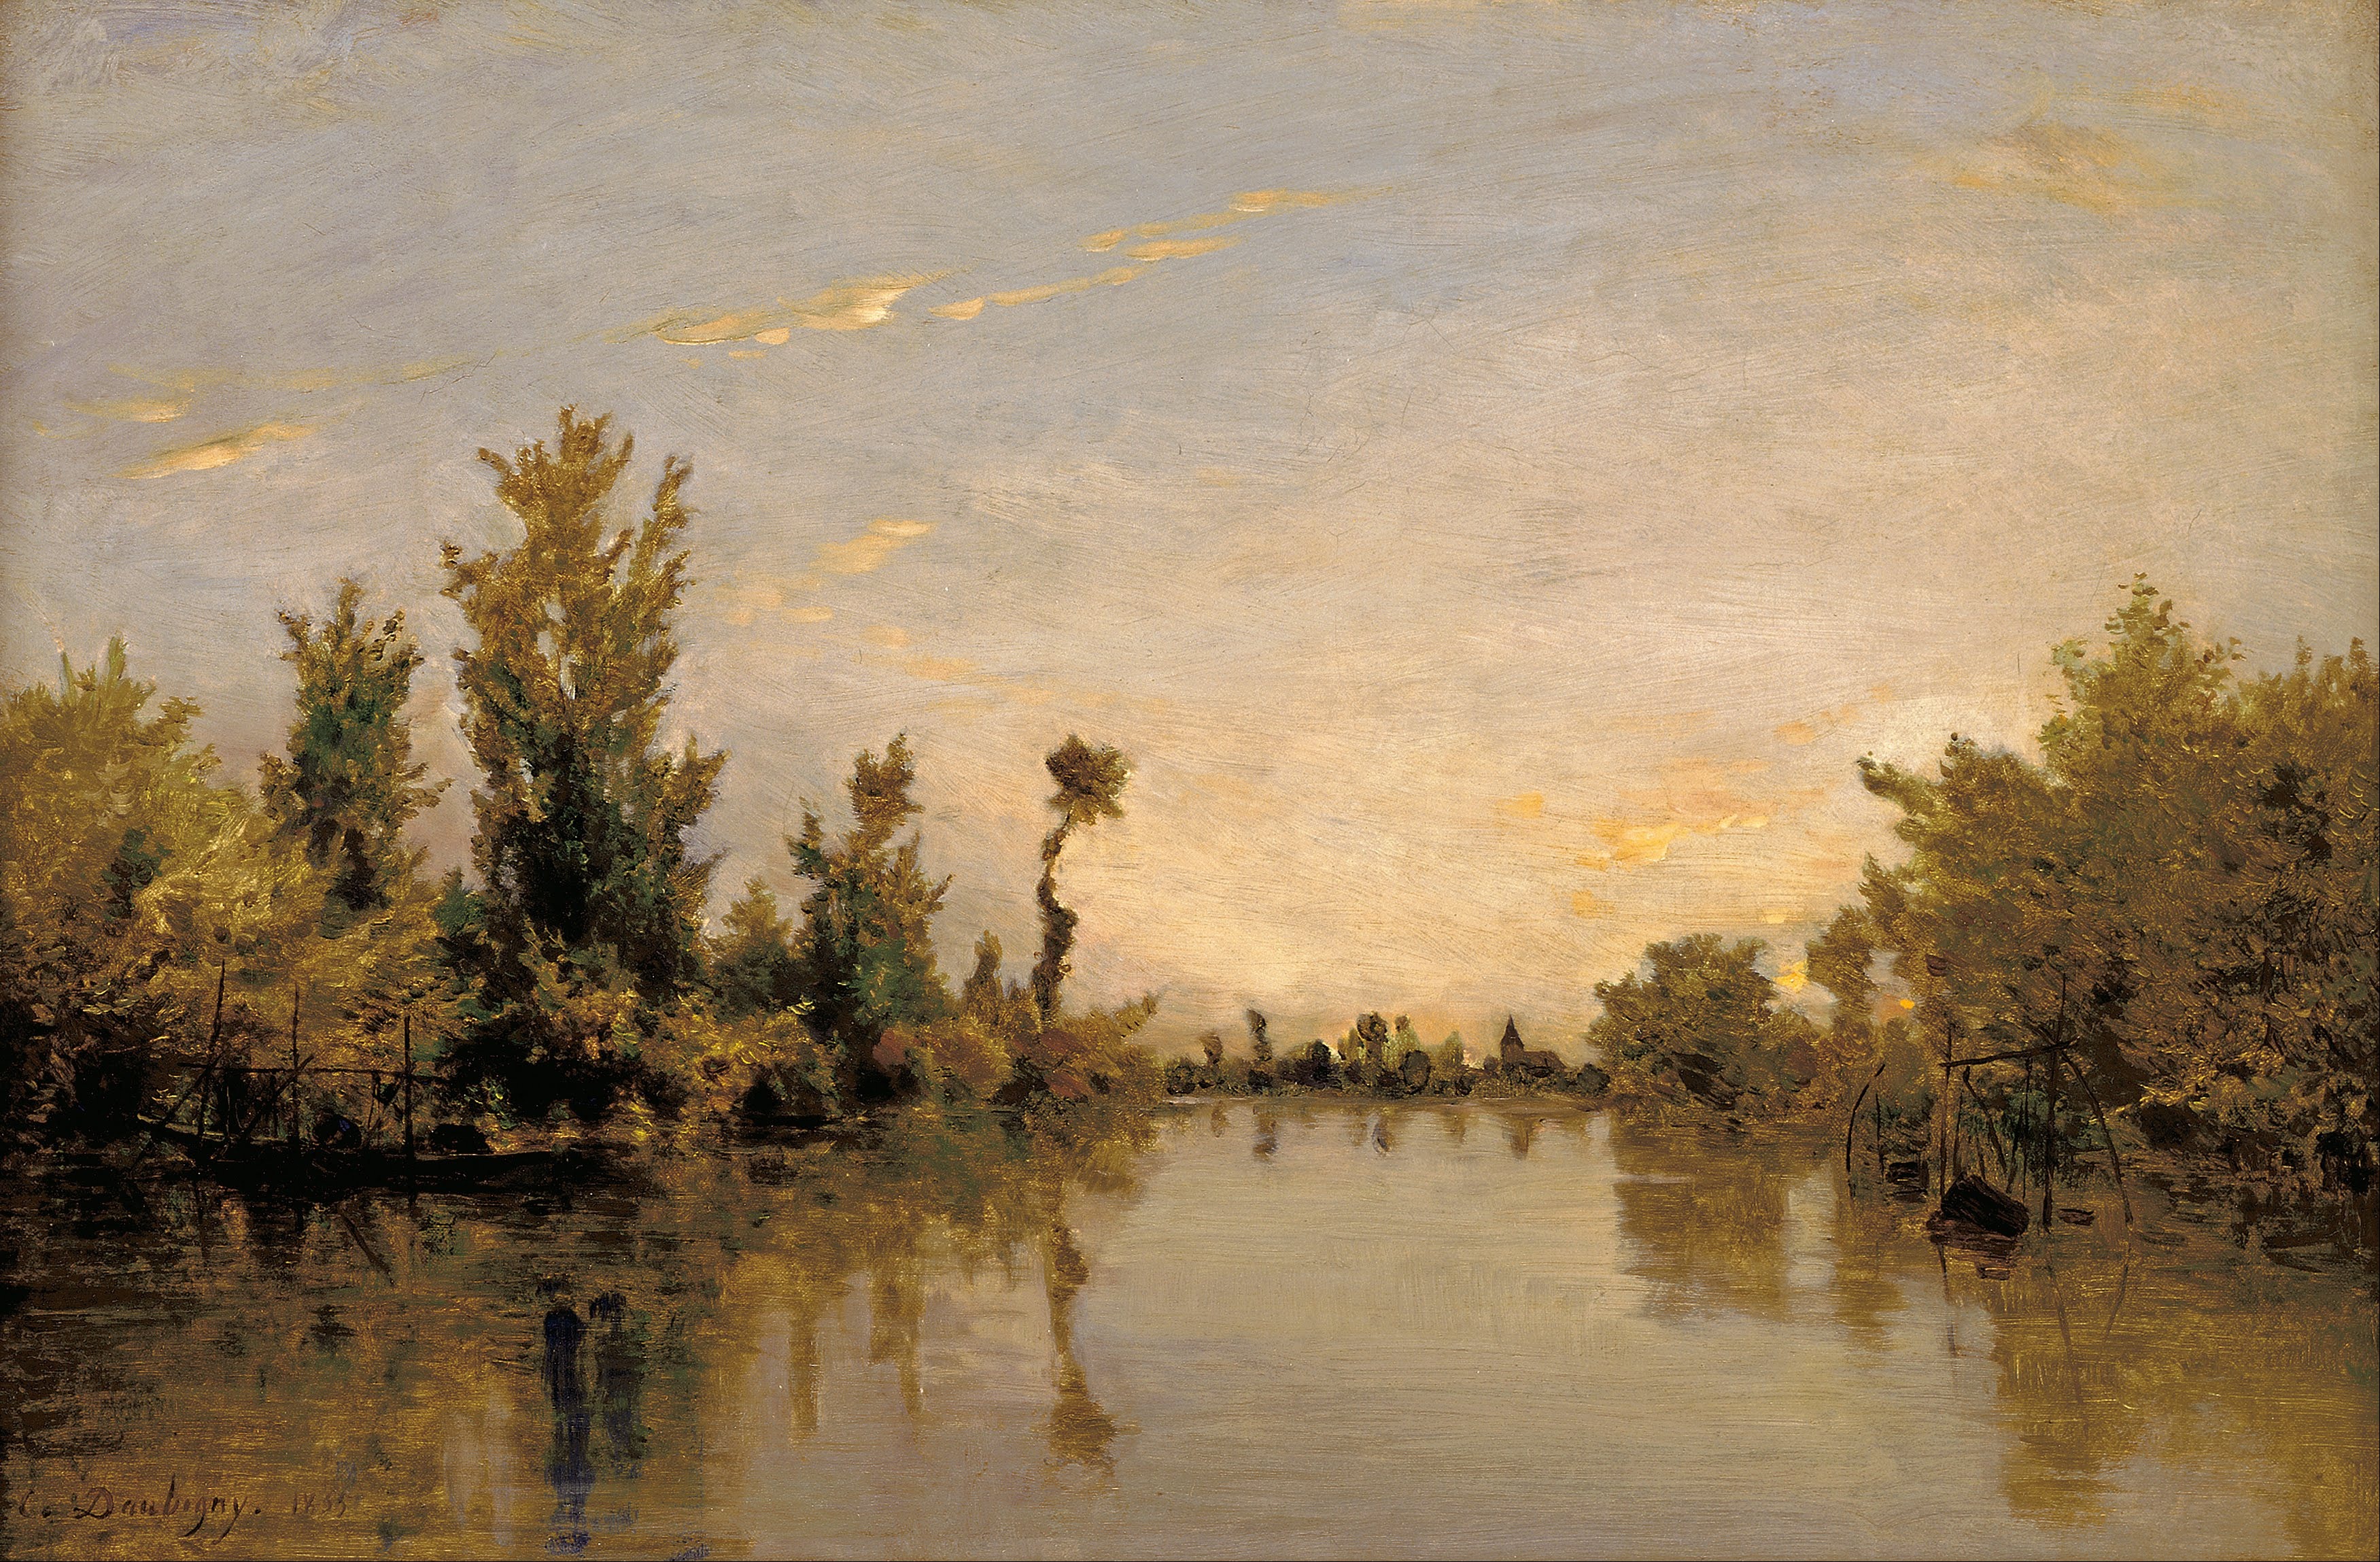
landscape, tree, water, nature, marsh, swamp, sky, countryside, morning, lake, river, country, evening, reflection, scenic, autumn, artistic, painting, trees, outside, art, clouds, wetland, reflections, habitat, artistry, watercolor paint, oil on canvas, natural environment, atmospheric phenomenon, bayou, charles daubigny